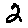
Label: 2